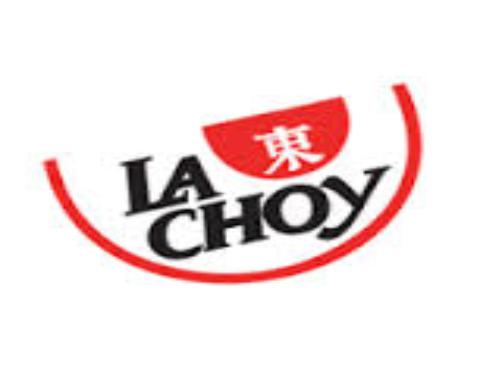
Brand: La Choy
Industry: Food